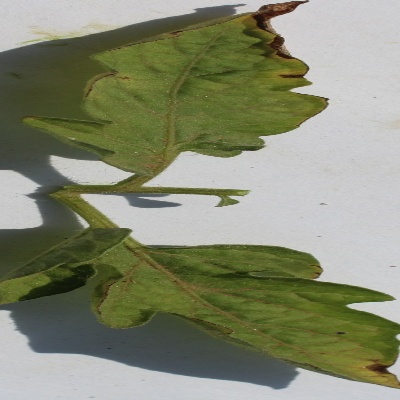
Crop: Tomato
Condition: leaf blight